Ysabel MacCloskey

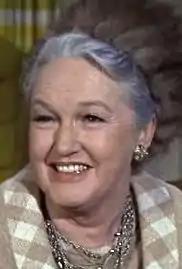
Ysabel MacCloskey in Bewitched 1971

Ysabel MacCloskey (January 20, 1915 – March 11, 1981) was an American stage, film and television character actress.